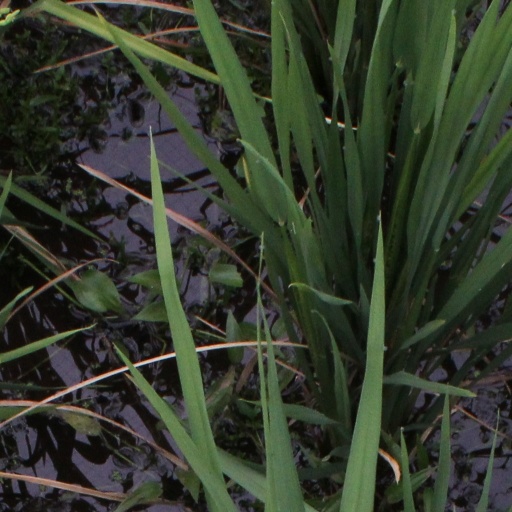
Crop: rice